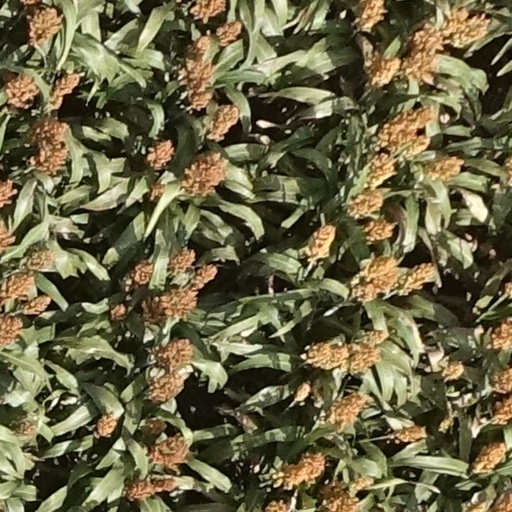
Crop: sorghum